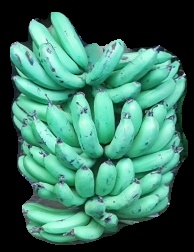
Variety: pachbale
Grade: grade1